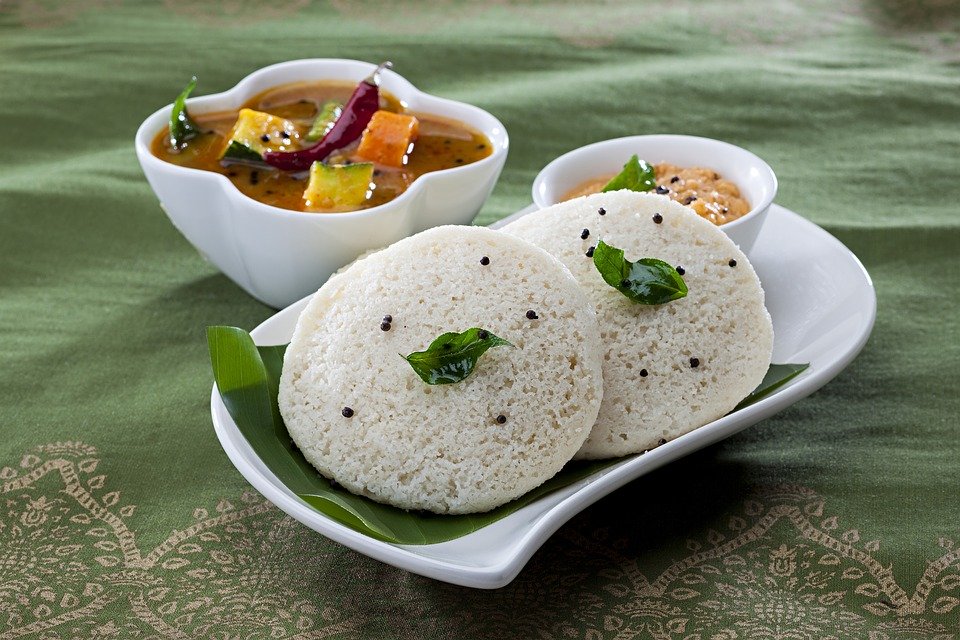
Dish: idli